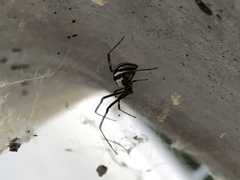
Species: Lactrodectus_hesperus